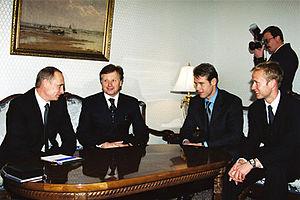
Valeri Vladimirovitch Boure - en russe Валерий Владимирович Буре, en anglais Valeri Bure - est un joueur professionnel russe de hockey sur glace. Il évoluait au poste d'ailier droit. Il est le frère de Pavel Boure.